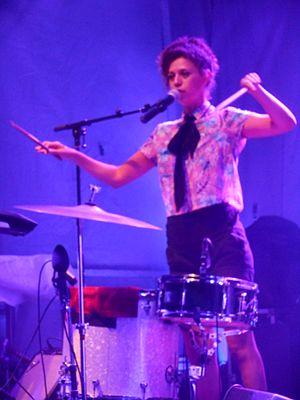
Spectacle de La Bronze (Nadia Essadiqi), sur une scène extérieure, rue Saint-Denis, à Montréal, dans le cadre du festival Oumf, le 8 septembre 2016